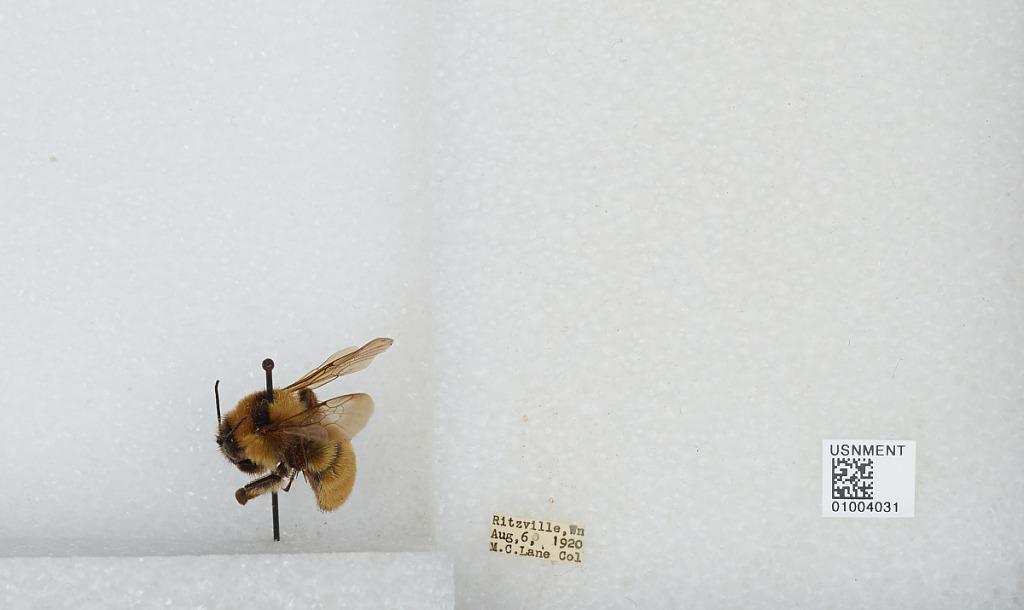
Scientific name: Bombus (Fervidobombus) fervidus fervidus (Fabricius)
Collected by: M. Lane
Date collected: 1920-8-6
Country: United States
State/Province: Washington
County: Adams
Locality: Ritzville
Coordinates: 47.1264, -118.377